Perfect Day (company)

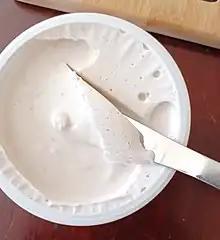
Strawberry-flavored cream cheese made with Perfect Day animal-free dairy

Perfect Day, Inc. is a food technology startup company based in Berkeley, California, that has developed processes of creating whey protein by fermentation in microbiota, specifically from fungi in bioreactors, instead of extraction from bovine milk.